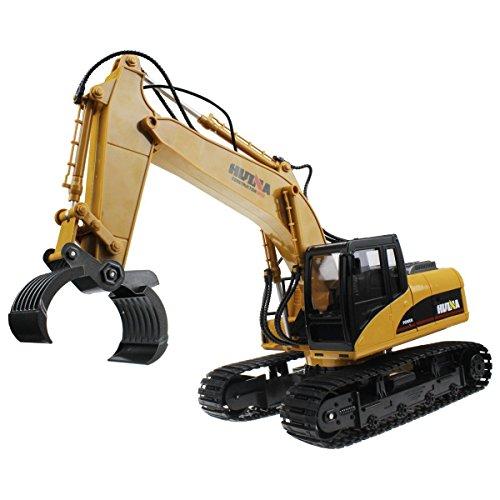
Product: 2.4Ghz Radio Control 16 Channel Alloy Timber Grab Excavator Rechargeable Sound and Light Demo Remote Control Engineer Truck
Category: Toys & Games | Kids' Electronics
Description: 16 Channel Full Radio Control Function.
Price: $73.59
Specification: ProductDimensions:22x9x12inches|ItemWeight:5.2pounds|ShippingWeight:5.2pounds(Viewshippingratesandpolicies)|ASIN:B01MS3VCW8|Manufacturerrecommendedage:8yearsandup